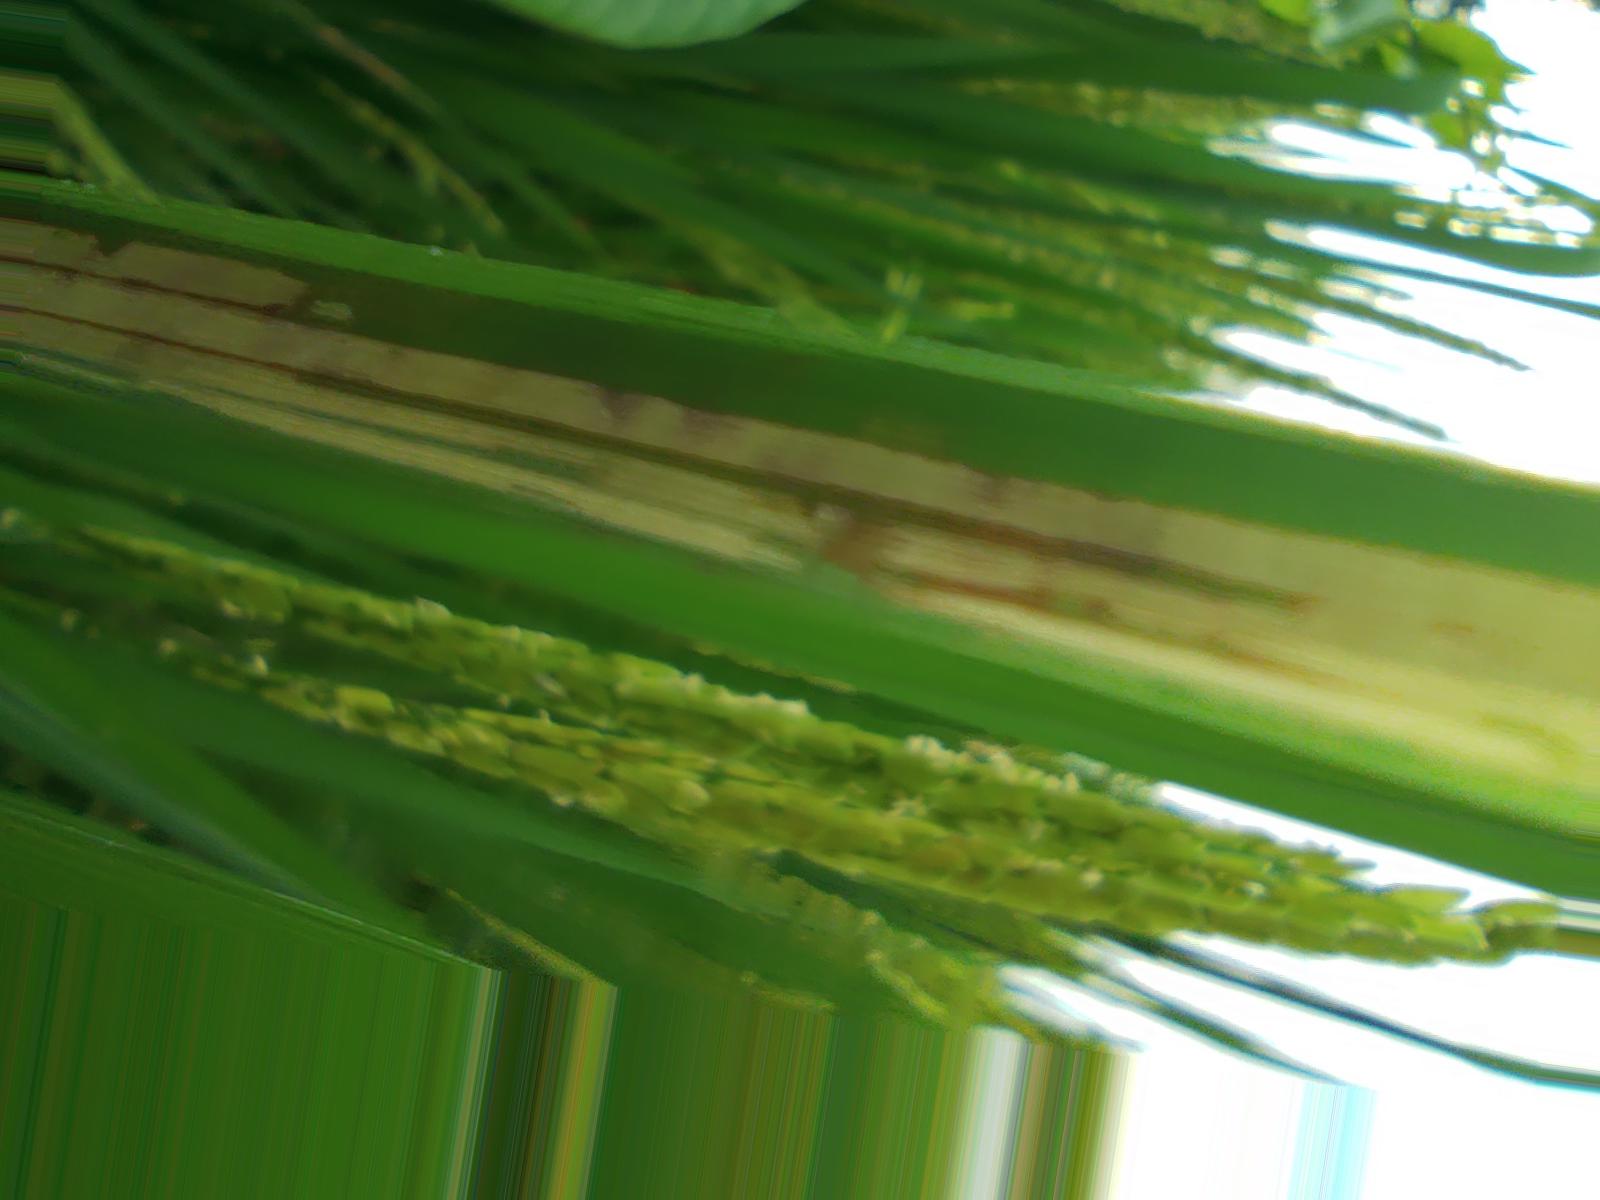
Nhãn: Sâu gai ( Hispa )